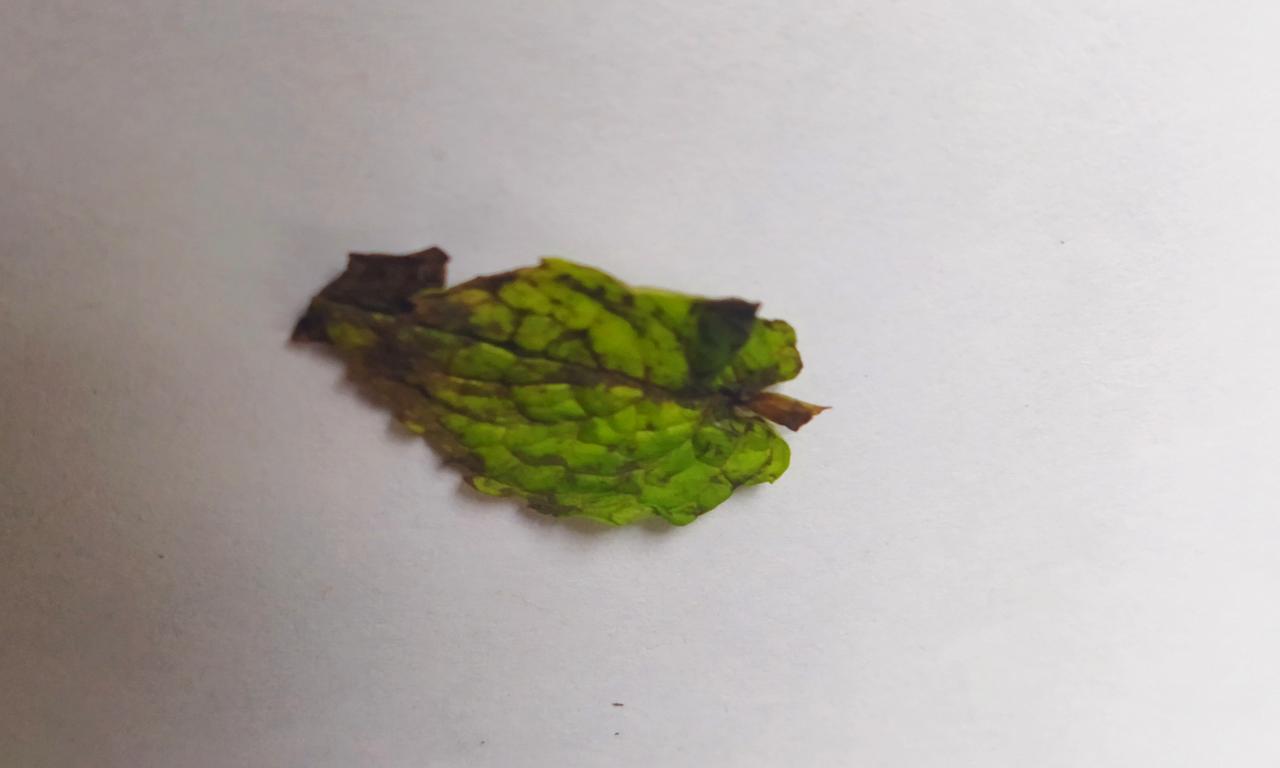
Label: Spoiled